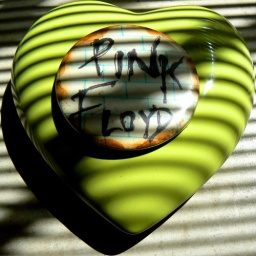
To the members of Greenmonster's group - you break the wall in my green heart!